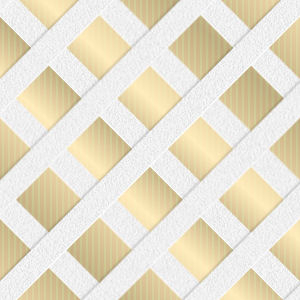
Texture: grid